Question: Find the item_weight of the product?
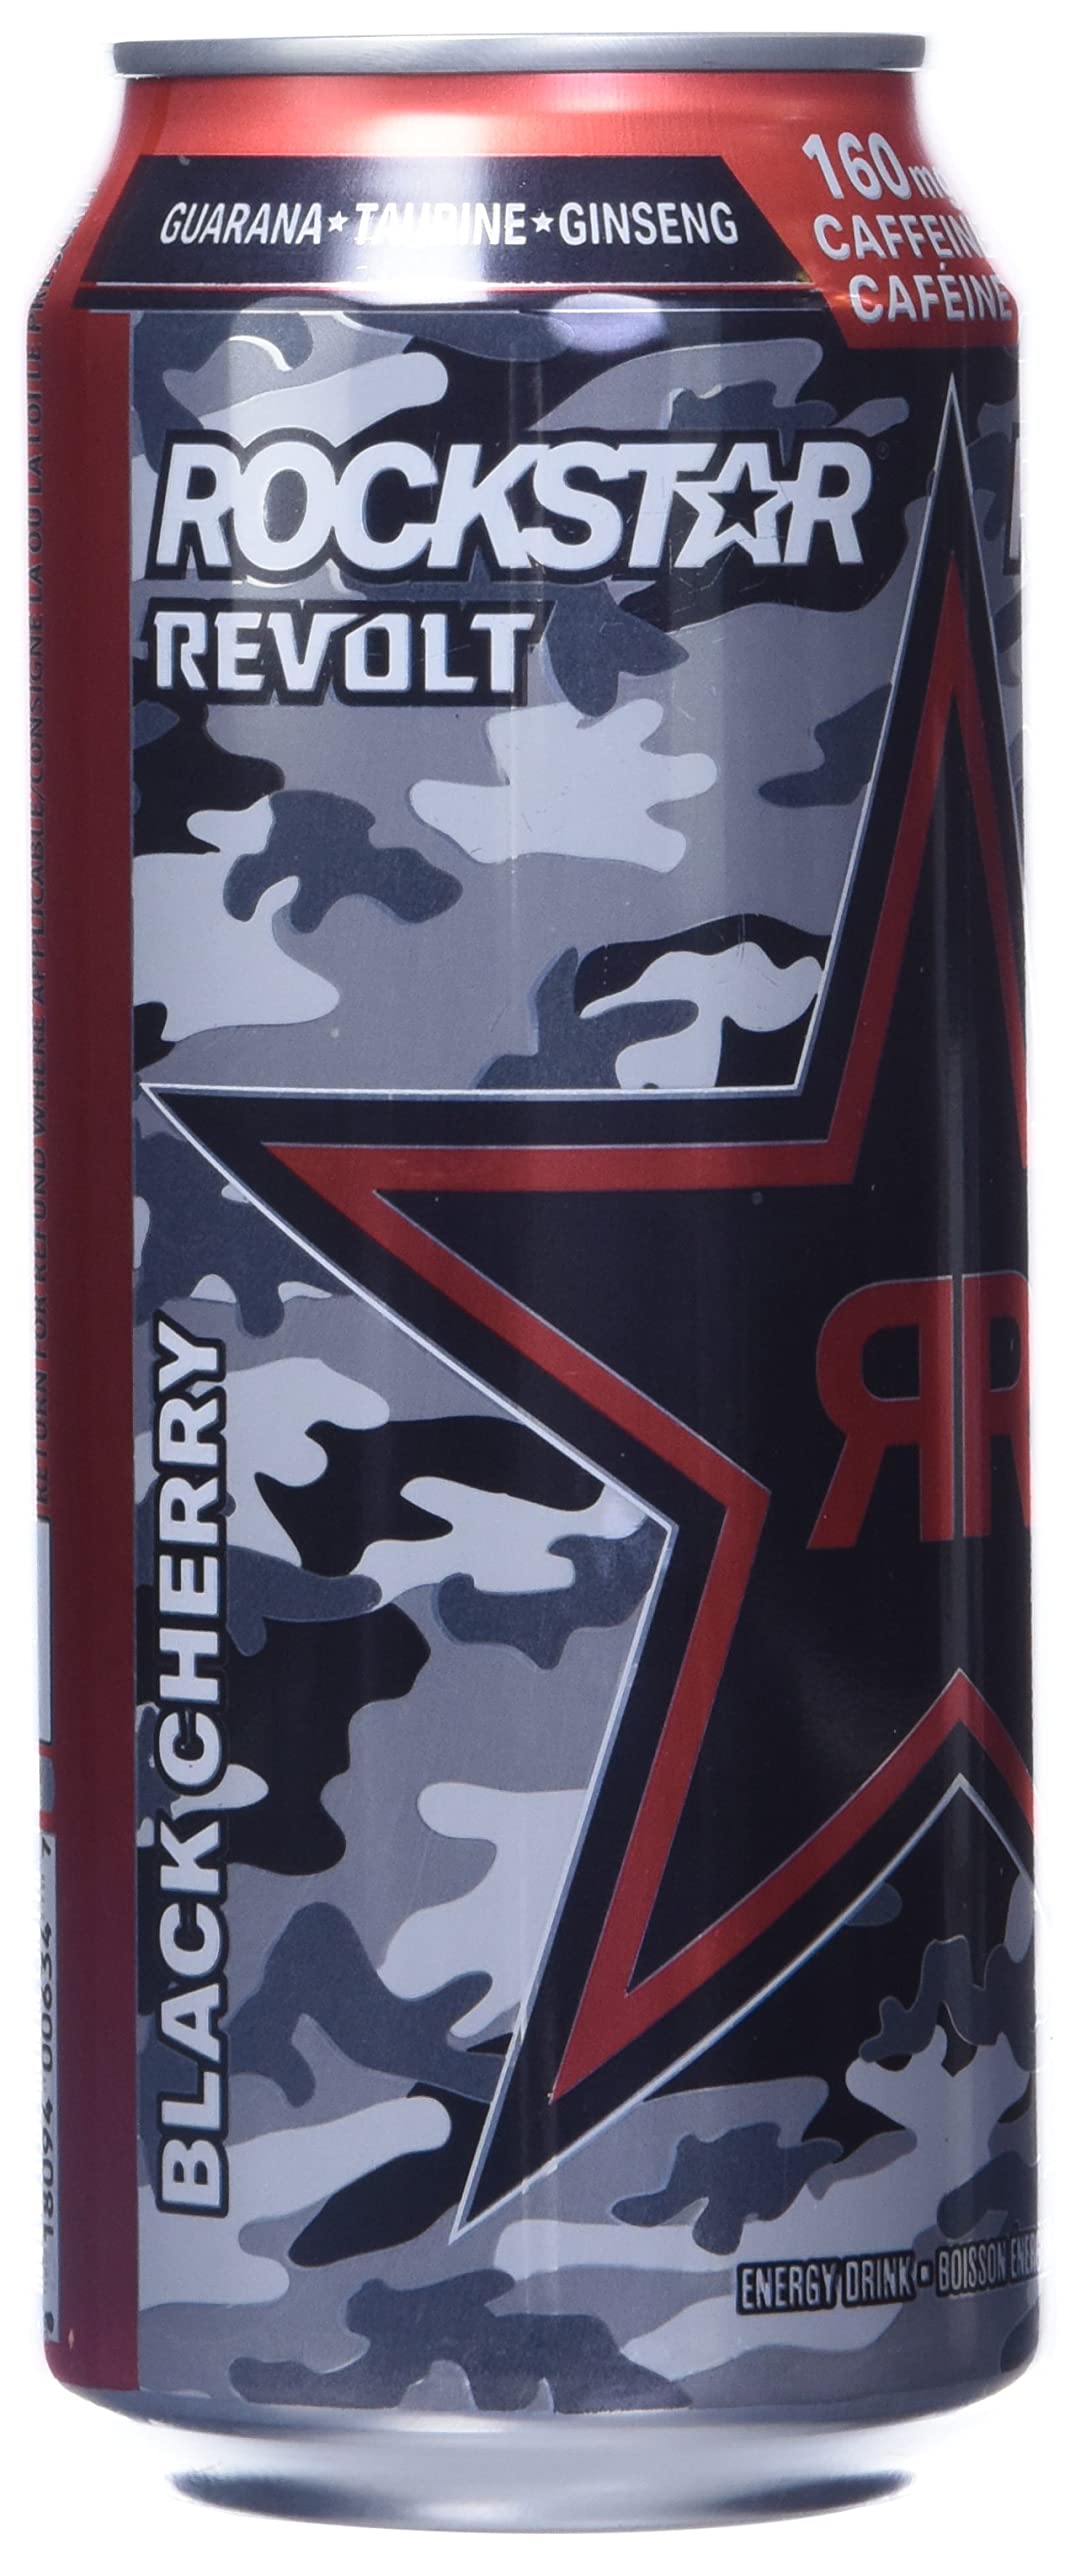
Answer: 160.0 milligram